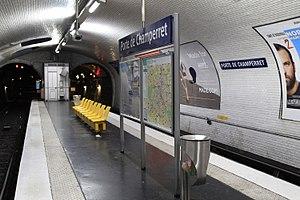
Porte de Champerret est une station de la ligne 3 du métro de Paris, située dans le 17ᵉ arrondissement de Paris.